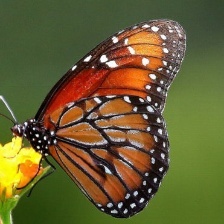
Species: STRAITED QUEEN
Butterfly family (ImageNet category): monarch